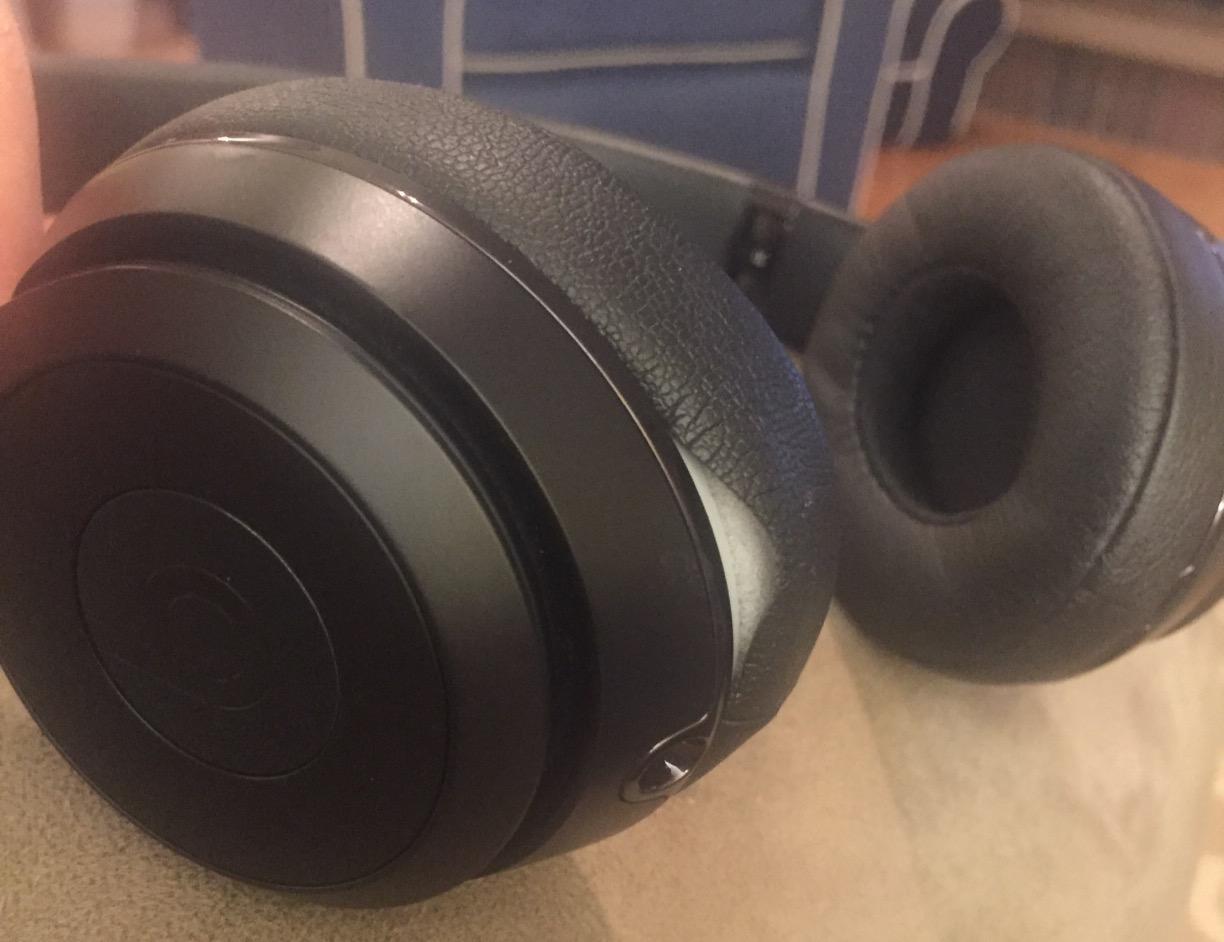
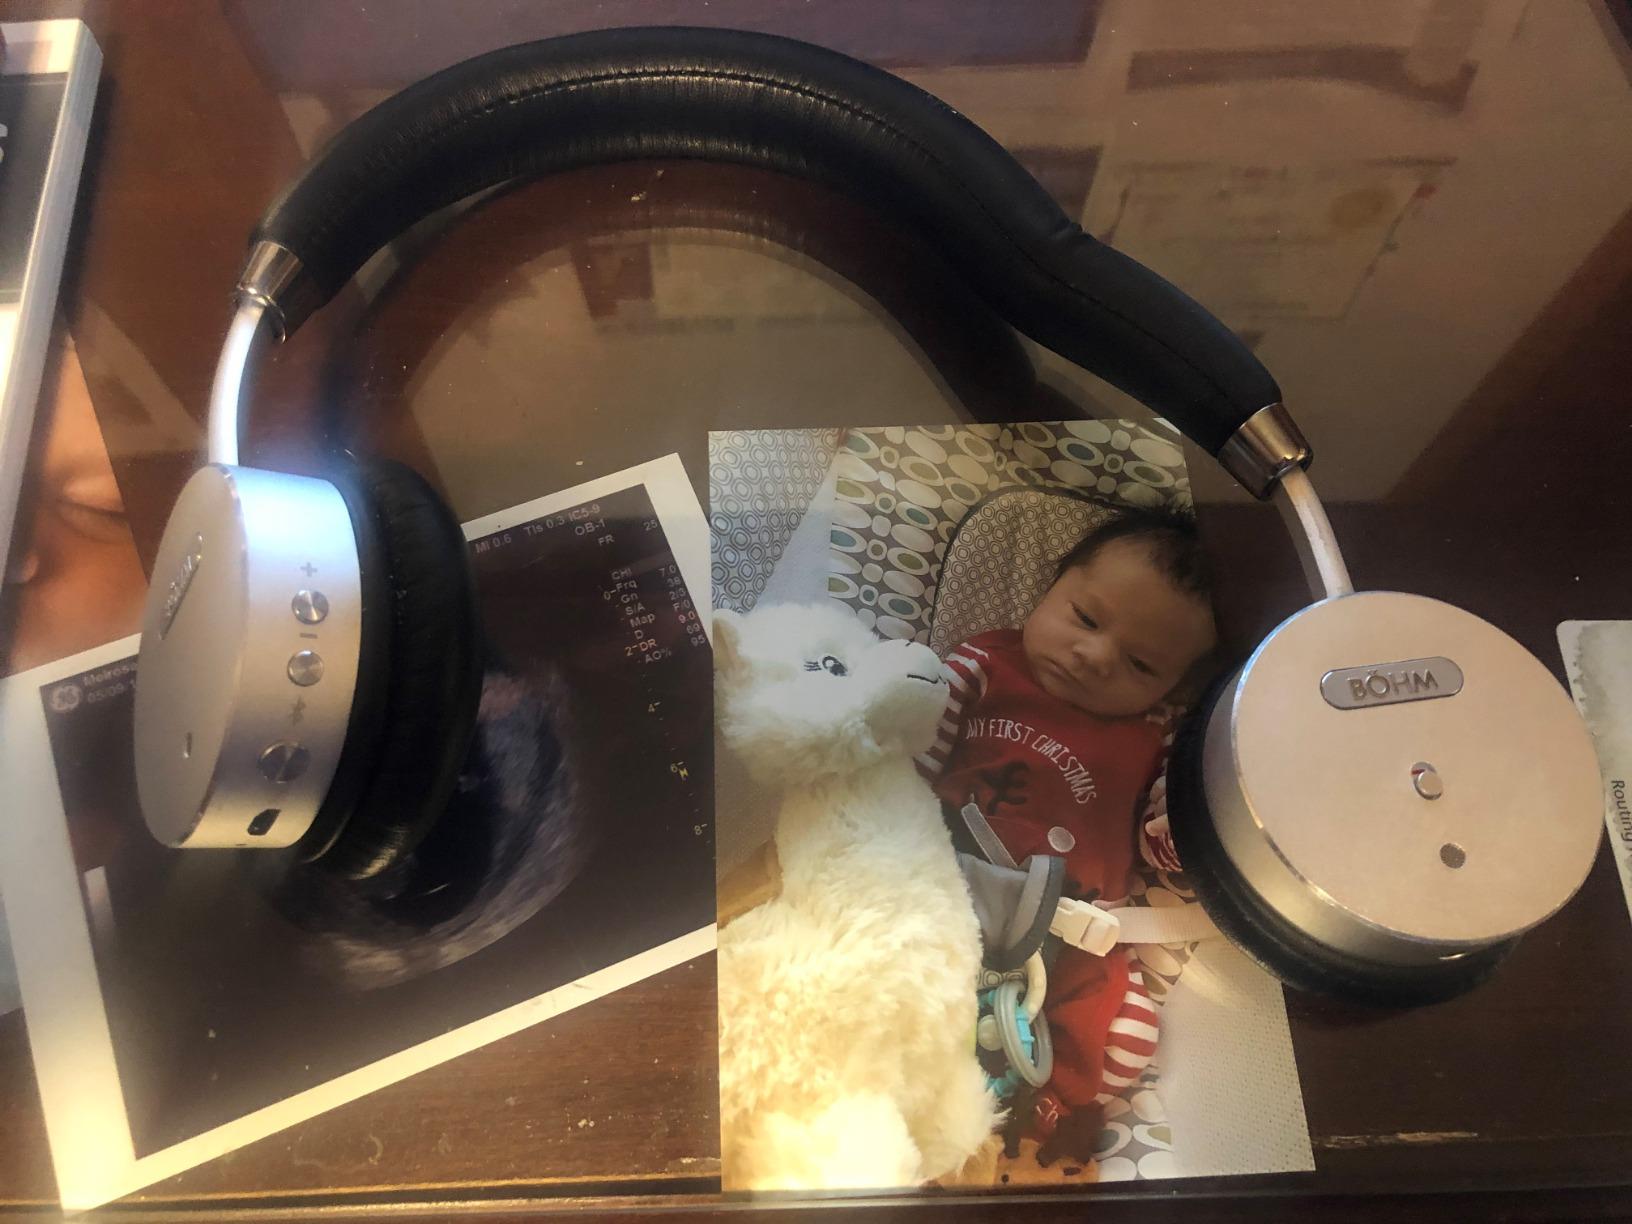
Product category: headphones
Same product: no